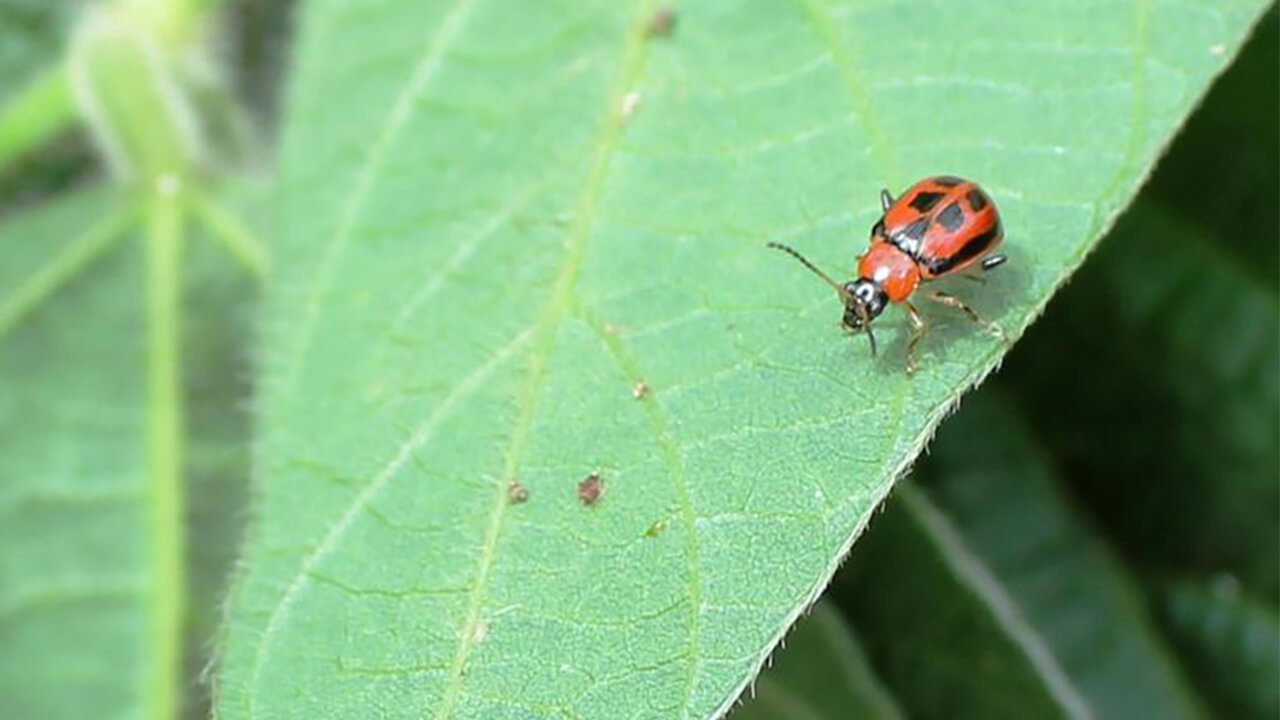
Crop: unknown
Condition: bean